Kyiv Caves Patericon

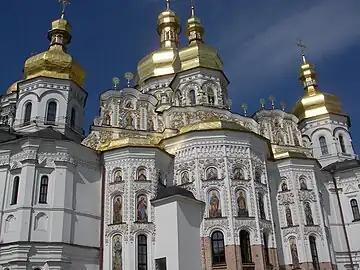
Dormition Cathedral at the Kyiv Pechersk Lavra

The contemporary-known "Kyiv Caves Patericon" emerged through the re-editing of the correspondence exchanged in the 1220s between the monk Polycarp and the Bishop of Vladimir and Suzdal, Simon. Despite clearly indicated senders and recipients, most of the correspondence took the form of open letters. Simon treated the written letters not only as a form of spiritual and theological education for Polycarp but also as a means of promoting knowledge about the Kyiv Monastery (where he had once been a monk) and his ideas related to the clergy. This was related to the loss of Kyiv's original significance as an administrative and ecclesiastical center. The description of the lives of selected monks from the Kyiv Monastery of the Caves was meant to preserve their fate from oblivion and remind of the former glory of the monastery. Tadeusz Kołakowski (1929–1990) also wrote that proving the monastery's significance in the letters would later be used to justify interventions by its representatives in state affairs and the supremacy of the monastery in the spiritual life of Russia.